BeaverTails

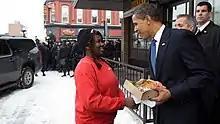
Then-US President Barack Obama after purchasing a BeaverTail at the ByWard Market location in Ottawa on 19 February 2009

BeaverTails received media attention in the US and Canada when it was served at the Canadian embassy during the first inauguration of U.S. President Barack Obama. The product was also mentioned in newscasts during the lead-up to his visit to Ottawa on February 19, 2009, as an example of how Canadian businesses were participating. While in town, he stopped at the ByWard Market on his way to the Ottawa International Airport to buy a BeaverTails pastry. One variation of the product, a classic cinnamon and sugar pastry with maple flavoured eyes and a Nutella O for Obama, was called the "Obamas Tail", in honour of the visit.